Alma-Ata Children's Railway

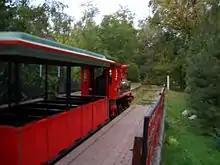
Modern rolling stock of the children's railway, 2007

Central Park was privatized in 1999, and the track and one of the stations was subsequently restored. The railway currently operates as a private enterprise using a miniature Italian diesel locomotive built to look like a steam locomotive with three open carriages. A fake tunnel that is too small for any of the traditional locomotives or carriages has been erected over the railway track. Prior to entering the tunnel, actors playing Native Americans sometimes pretend to attack the train. Inside the tunnel, the railway sometimes puts on a puppet show. At the end of August 2001, the wooden "Dostyk" station building burned down.